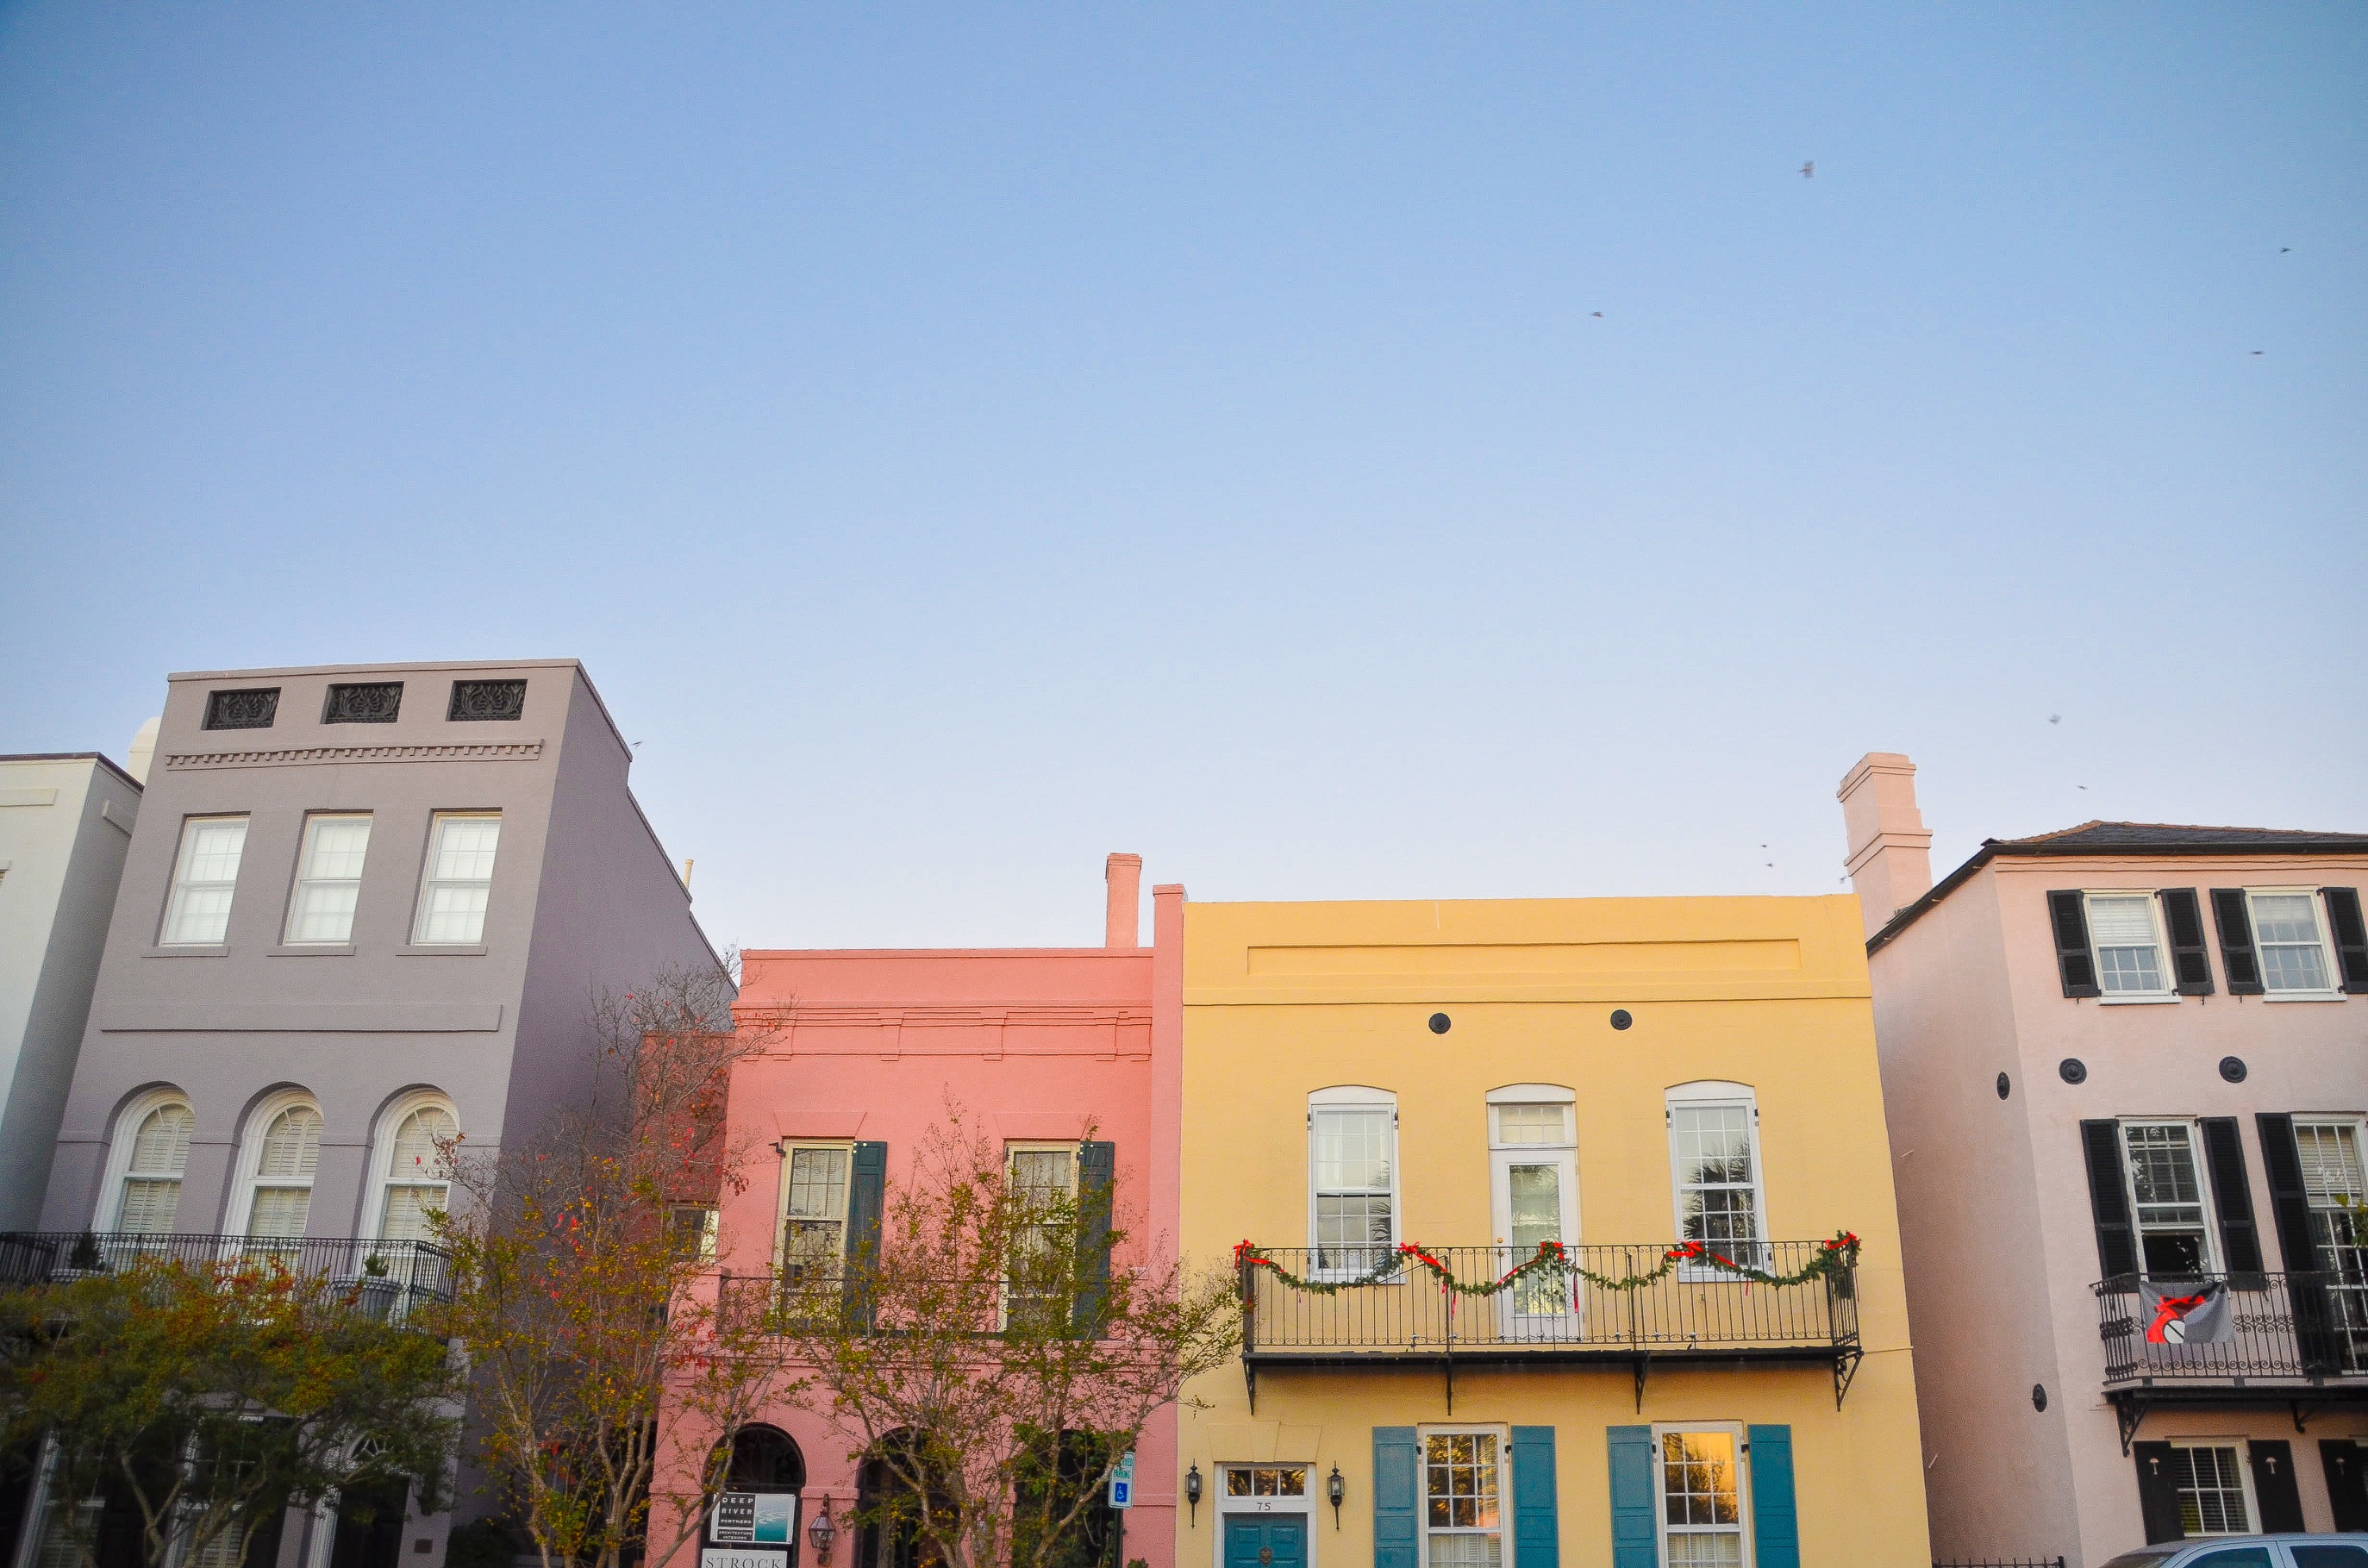
architecture, house, town, building, downtown, facade, property, apartment, estate, neighbourhood, residential area